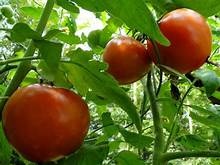
Label: tomato